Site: brandenburg
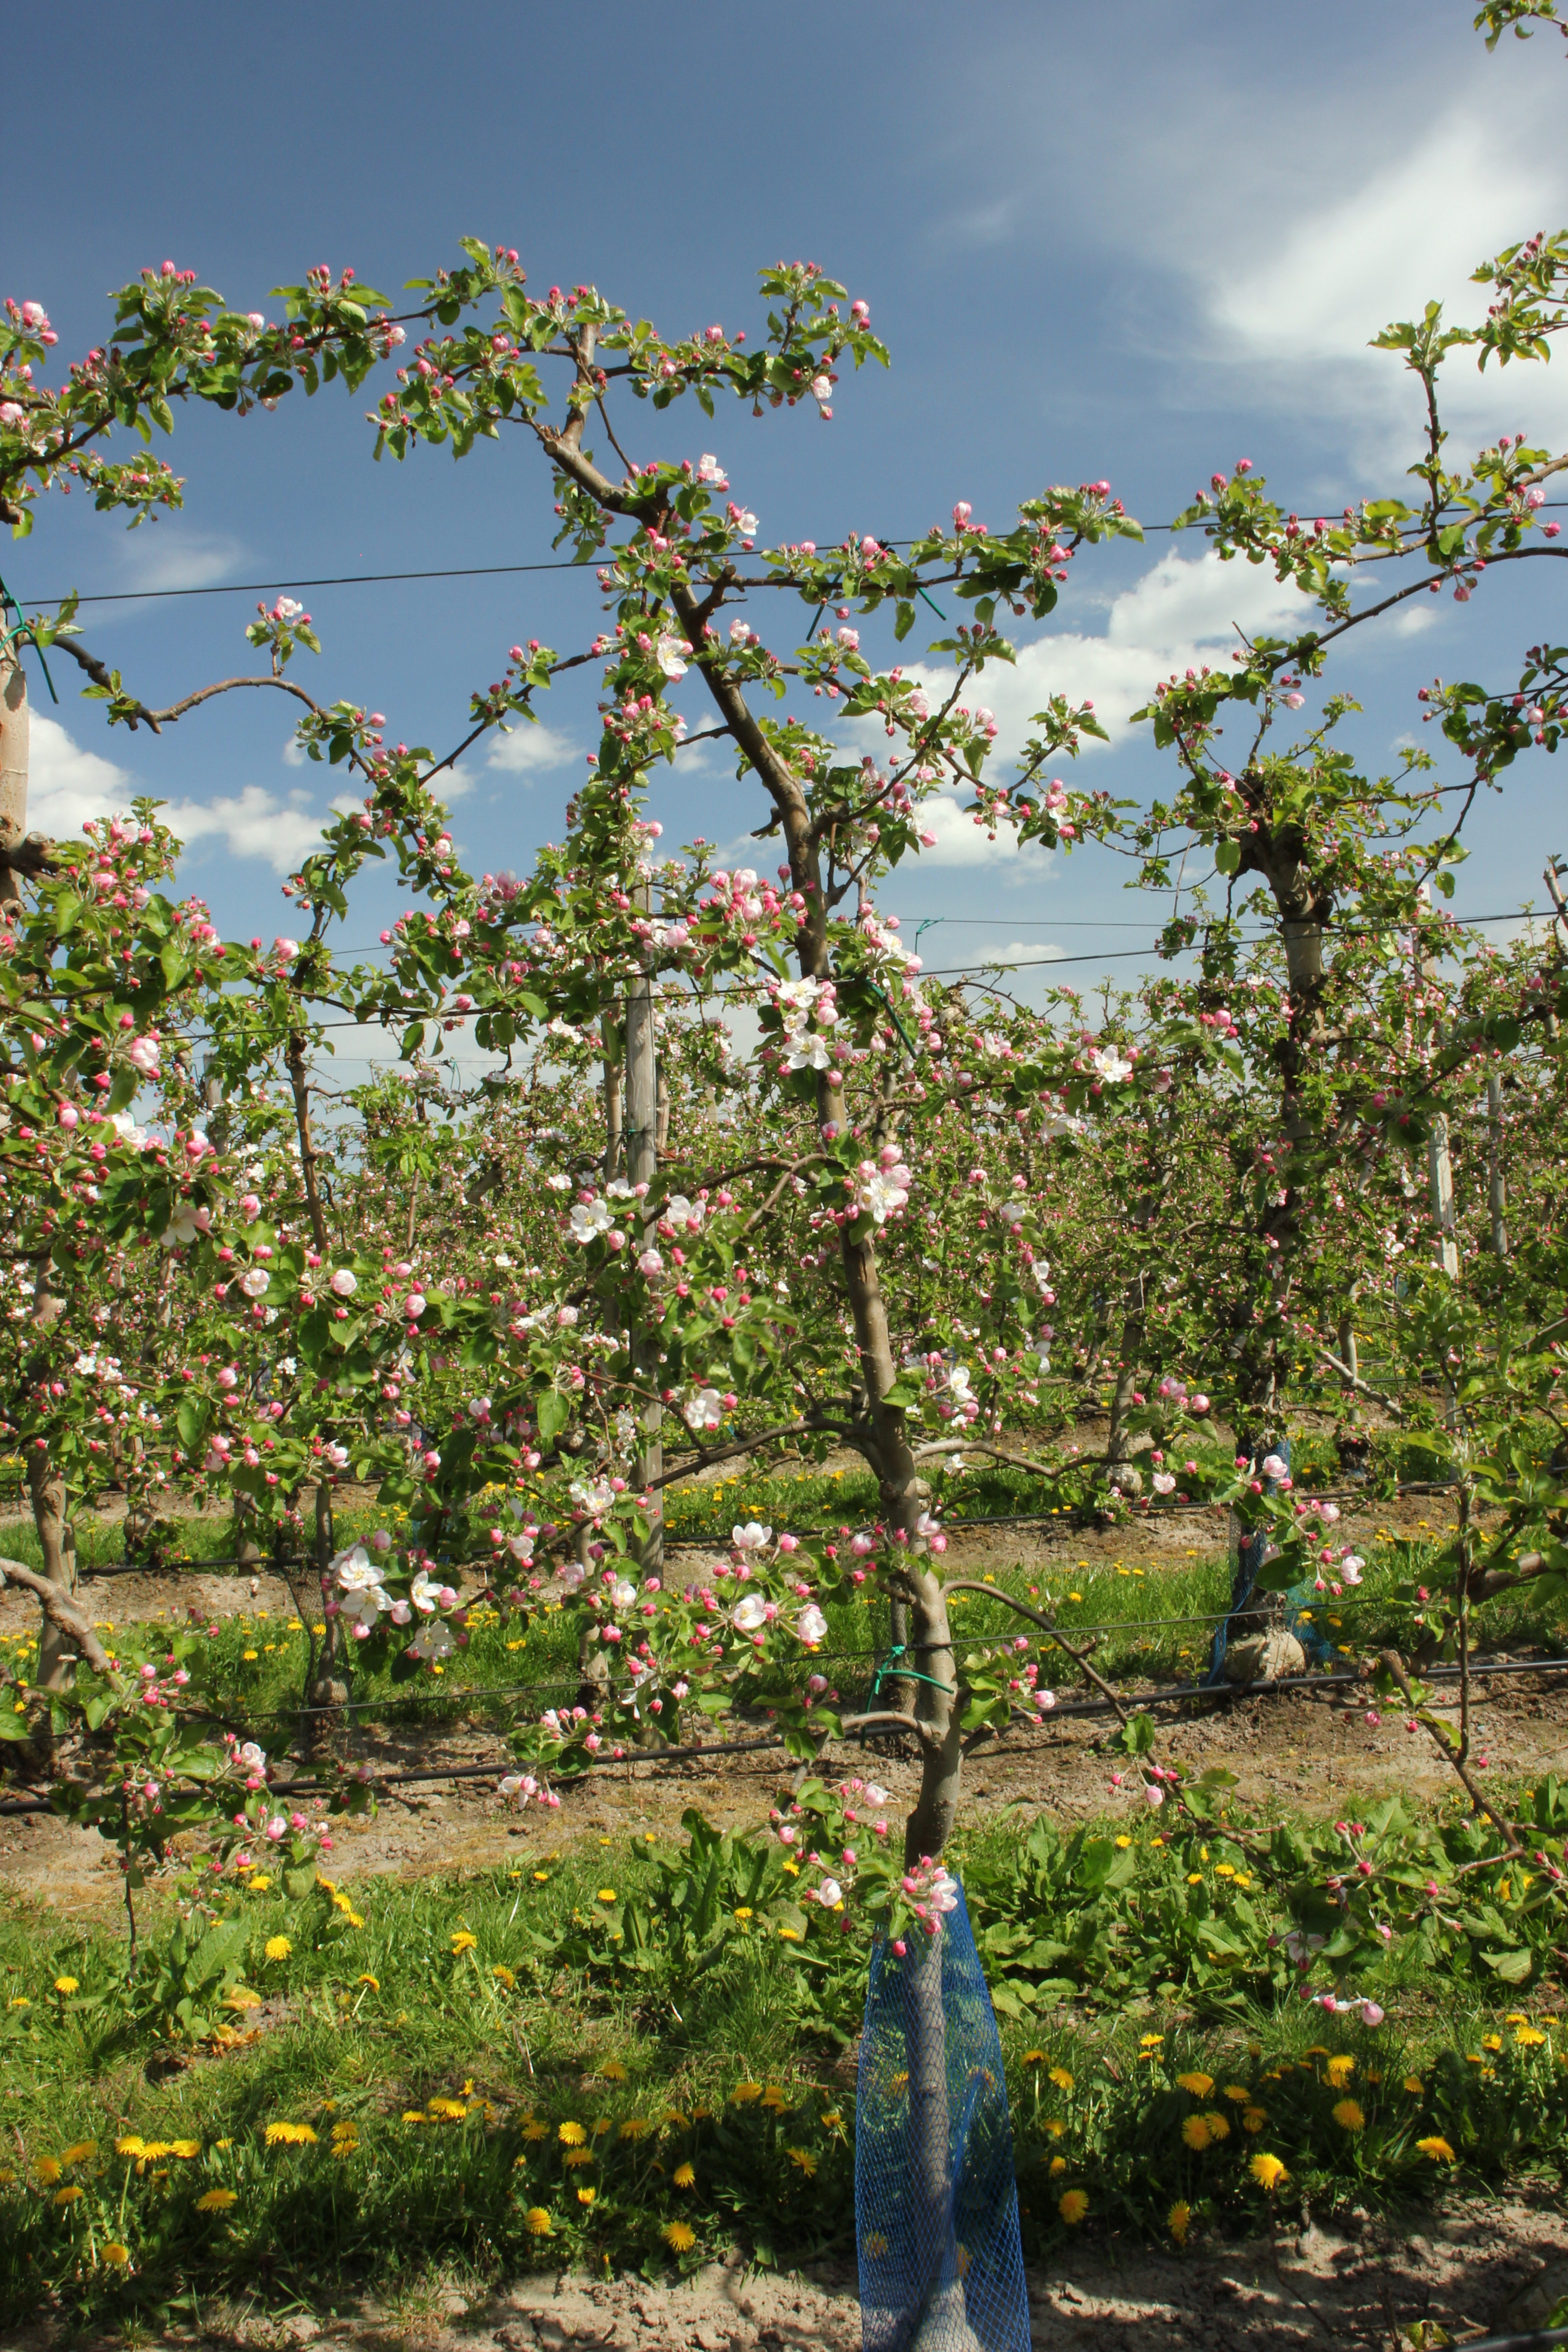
Growth stage (BBCH 57): Inflorescence emergence